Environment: lab
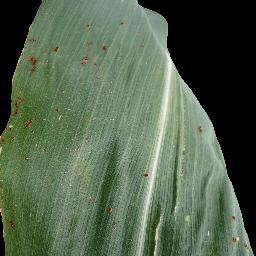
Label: common_rust